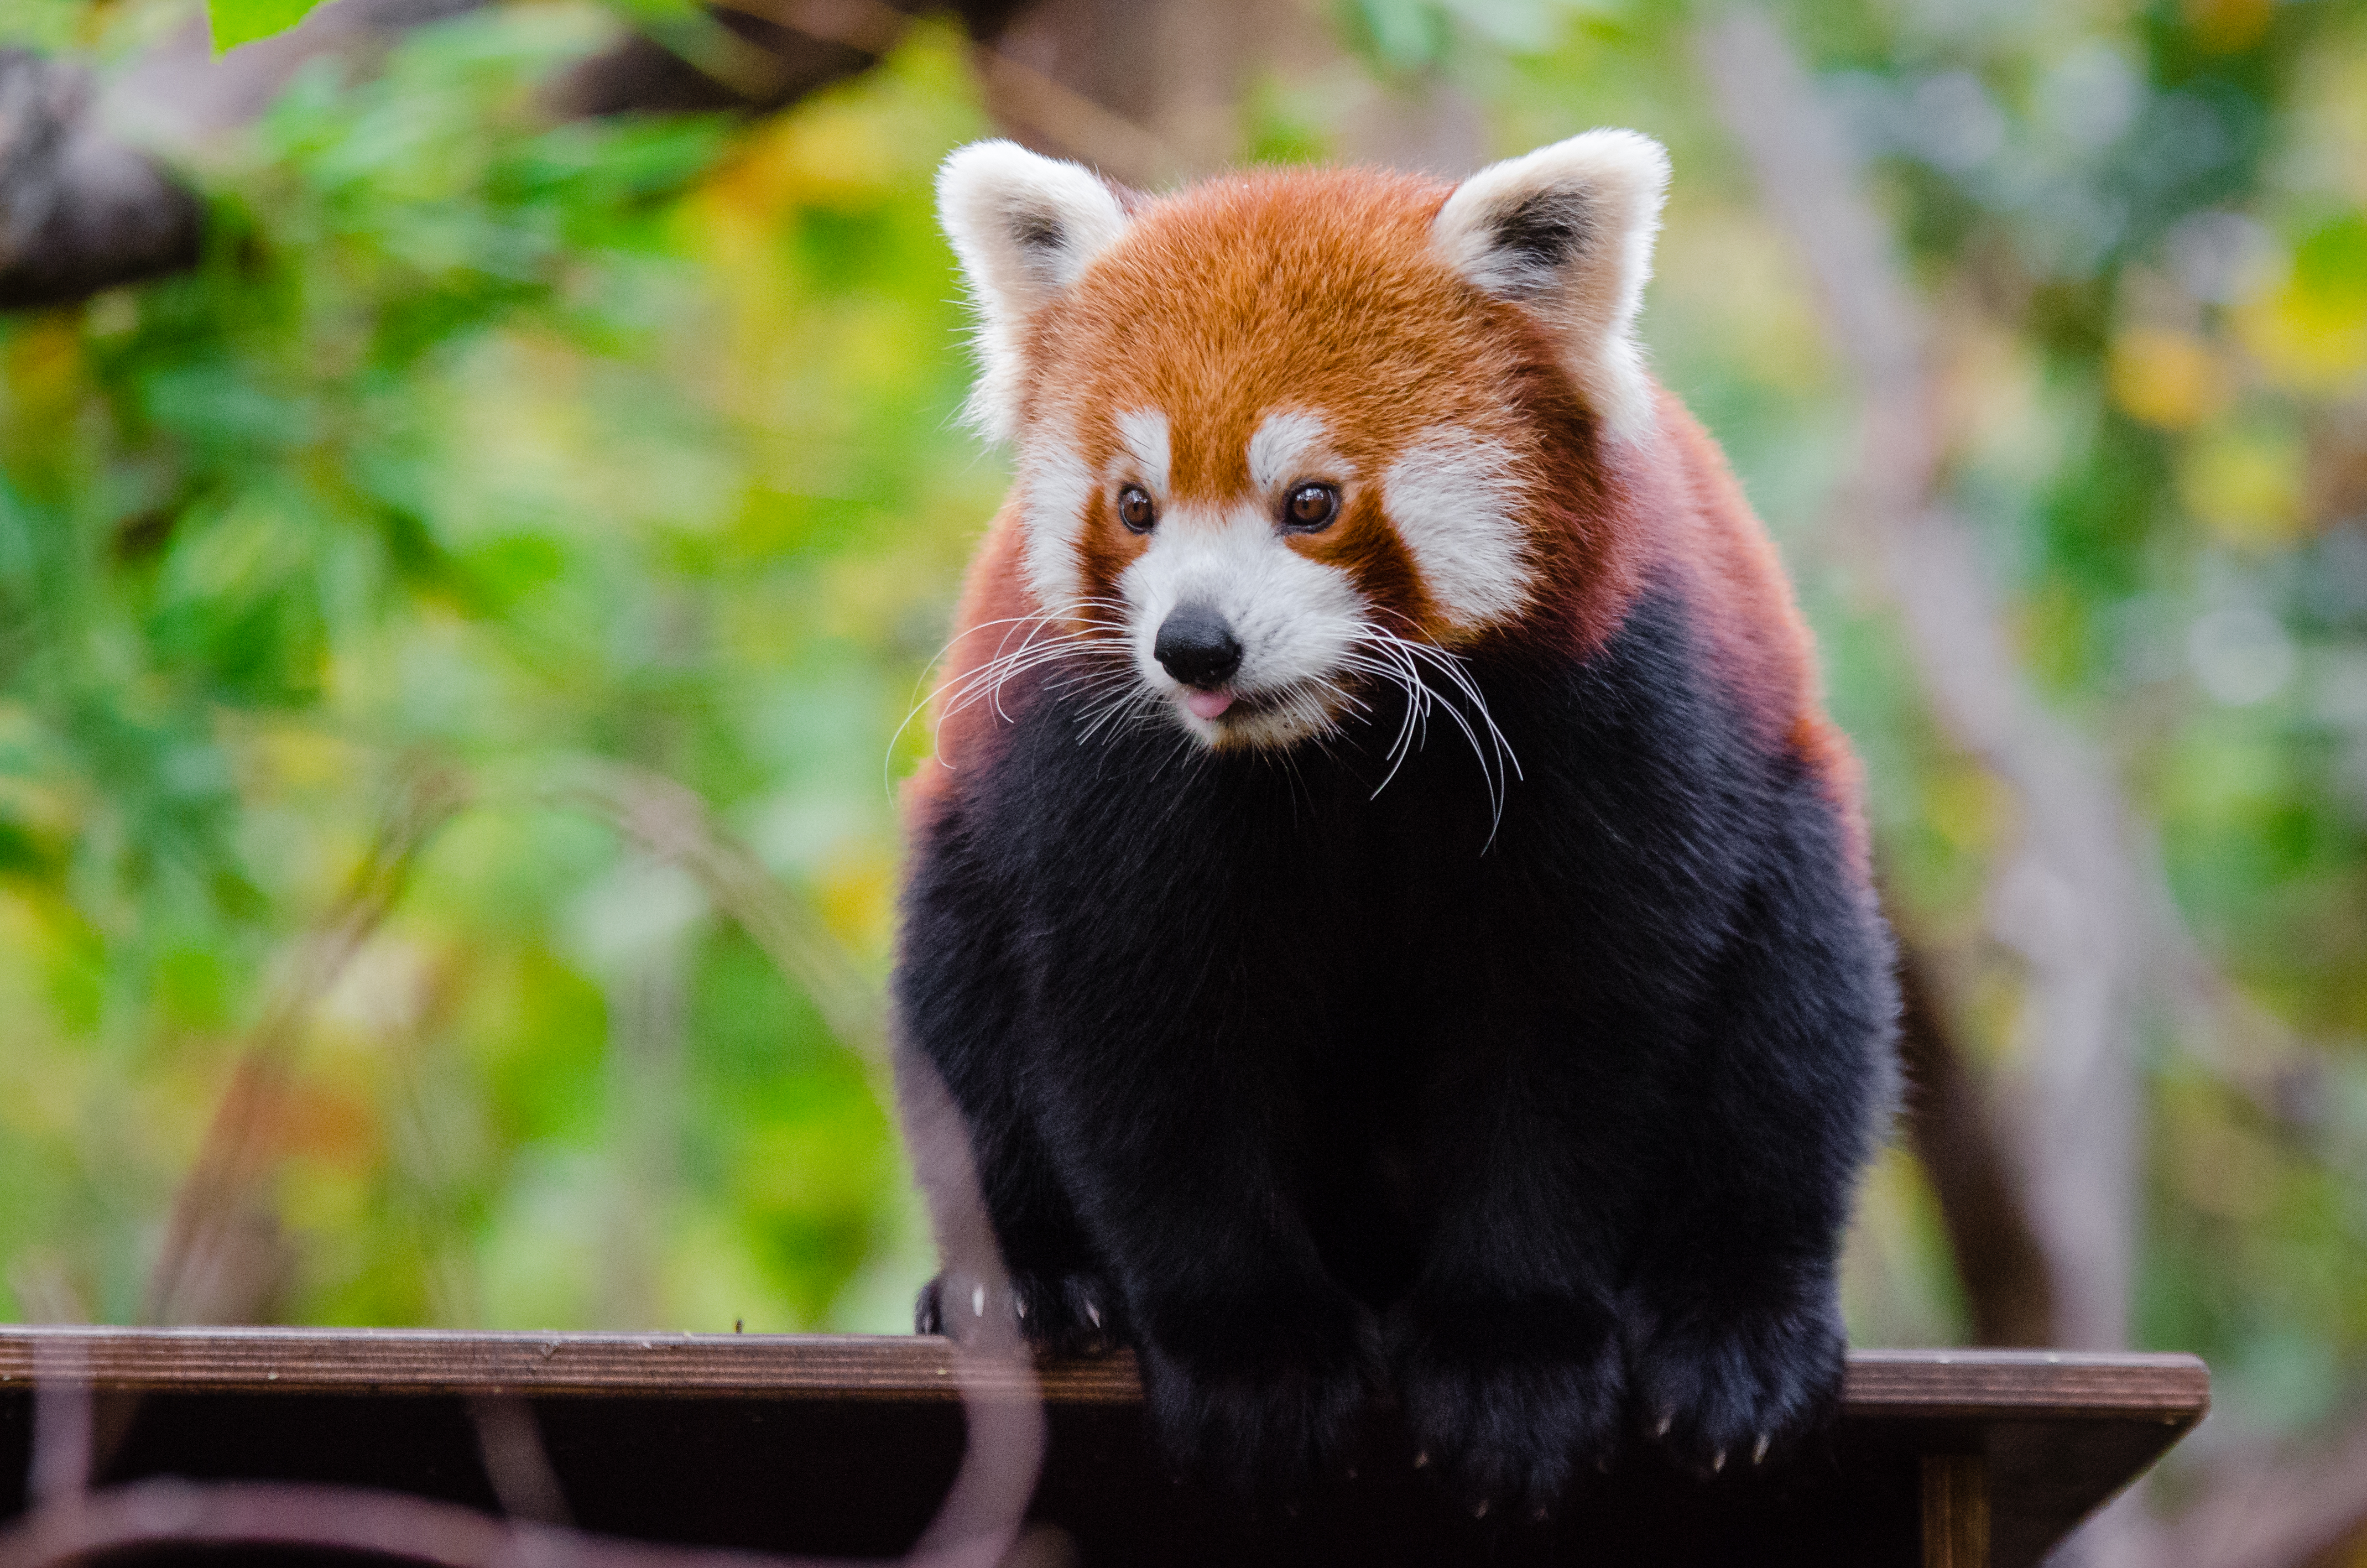
tree, nature, bokeh, blur, field, vintage, sweet, feet, animal, cute, female, wildlife, zoo, fur, orange, young, spring, green, high, red, foot, mammal, nikon, fauna, red panda, panda, 2015, face, nose, paw, tail, animals, ears, endangered, vertebrate, germany, deutschland, natur, paws, tier, depth, iso, depthoffield, fell, gesicht, baum, adorable, bamboo, d7000, roter, kleiner, niedlich, sues, suess, species, bedrohte, tierart, tierpark, weiblich, jungtier, jung, ohren, schwanz, nase, bedroht, ailurus, fulgens, mozilla, firefox, wochenende, weekend, fr hling, gr n, s s, dog breed group